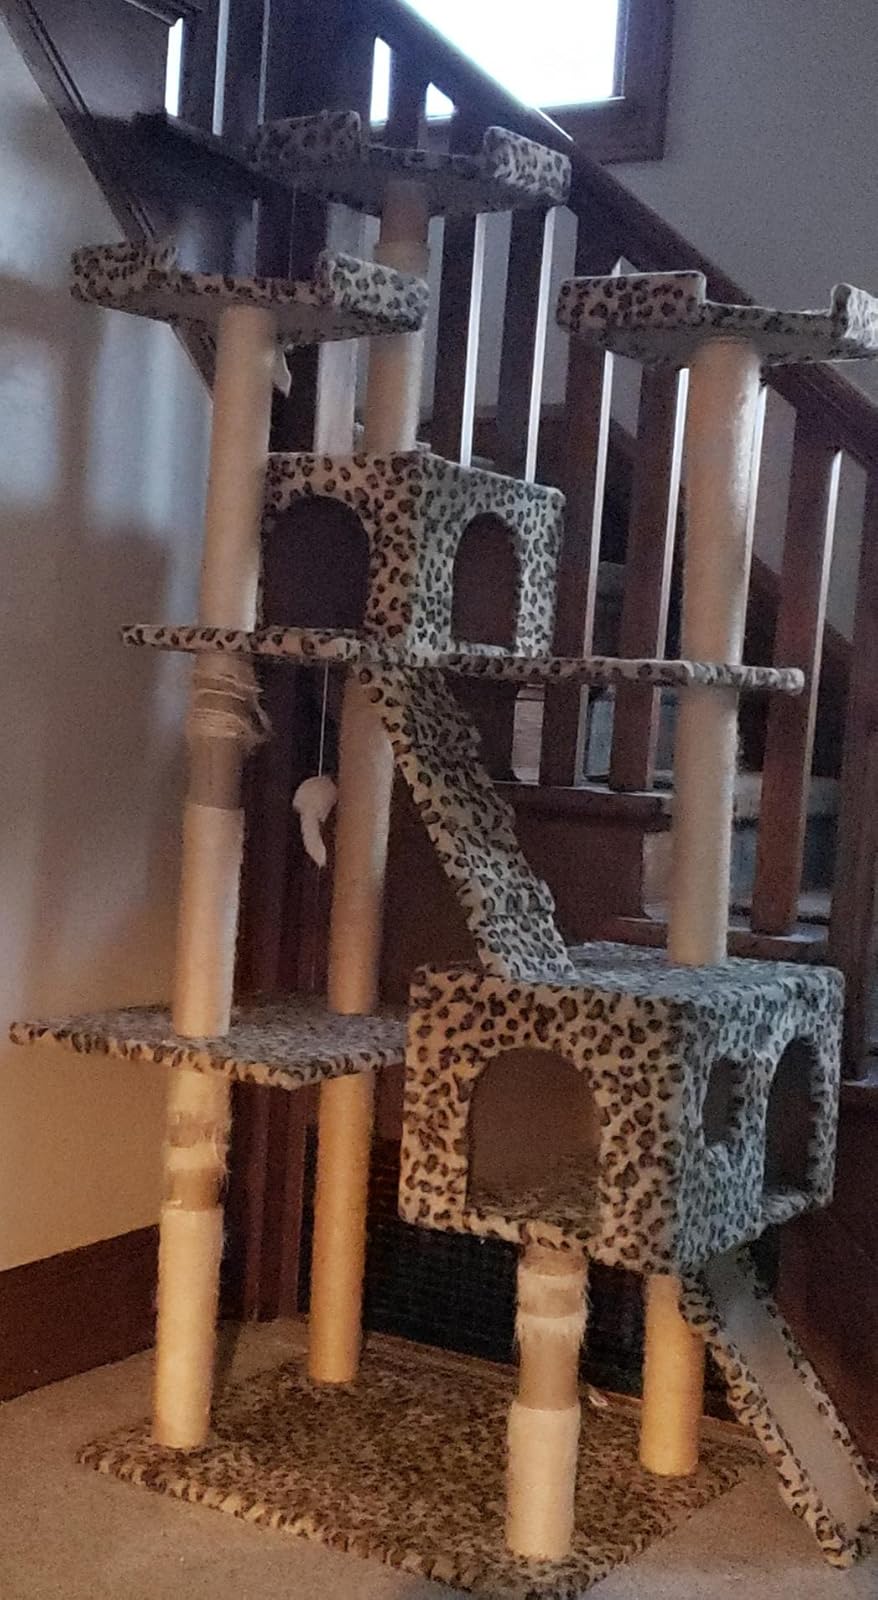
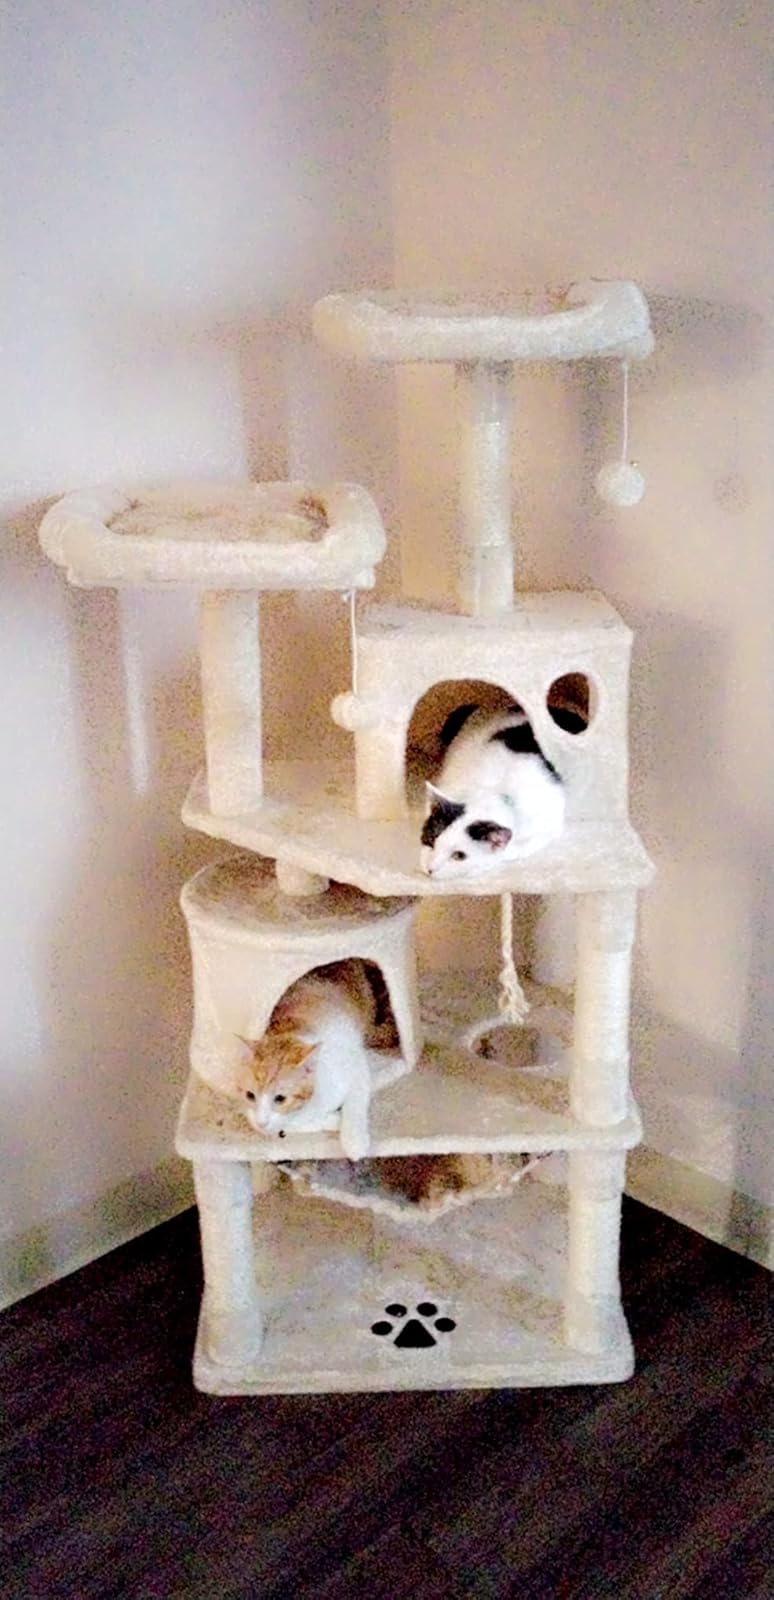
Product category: items_cat tree
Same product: no